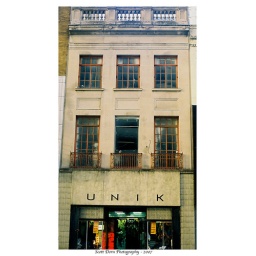
This building is another old historic building in Downtown Dallas On Elm street Canon AE1 50mm lens